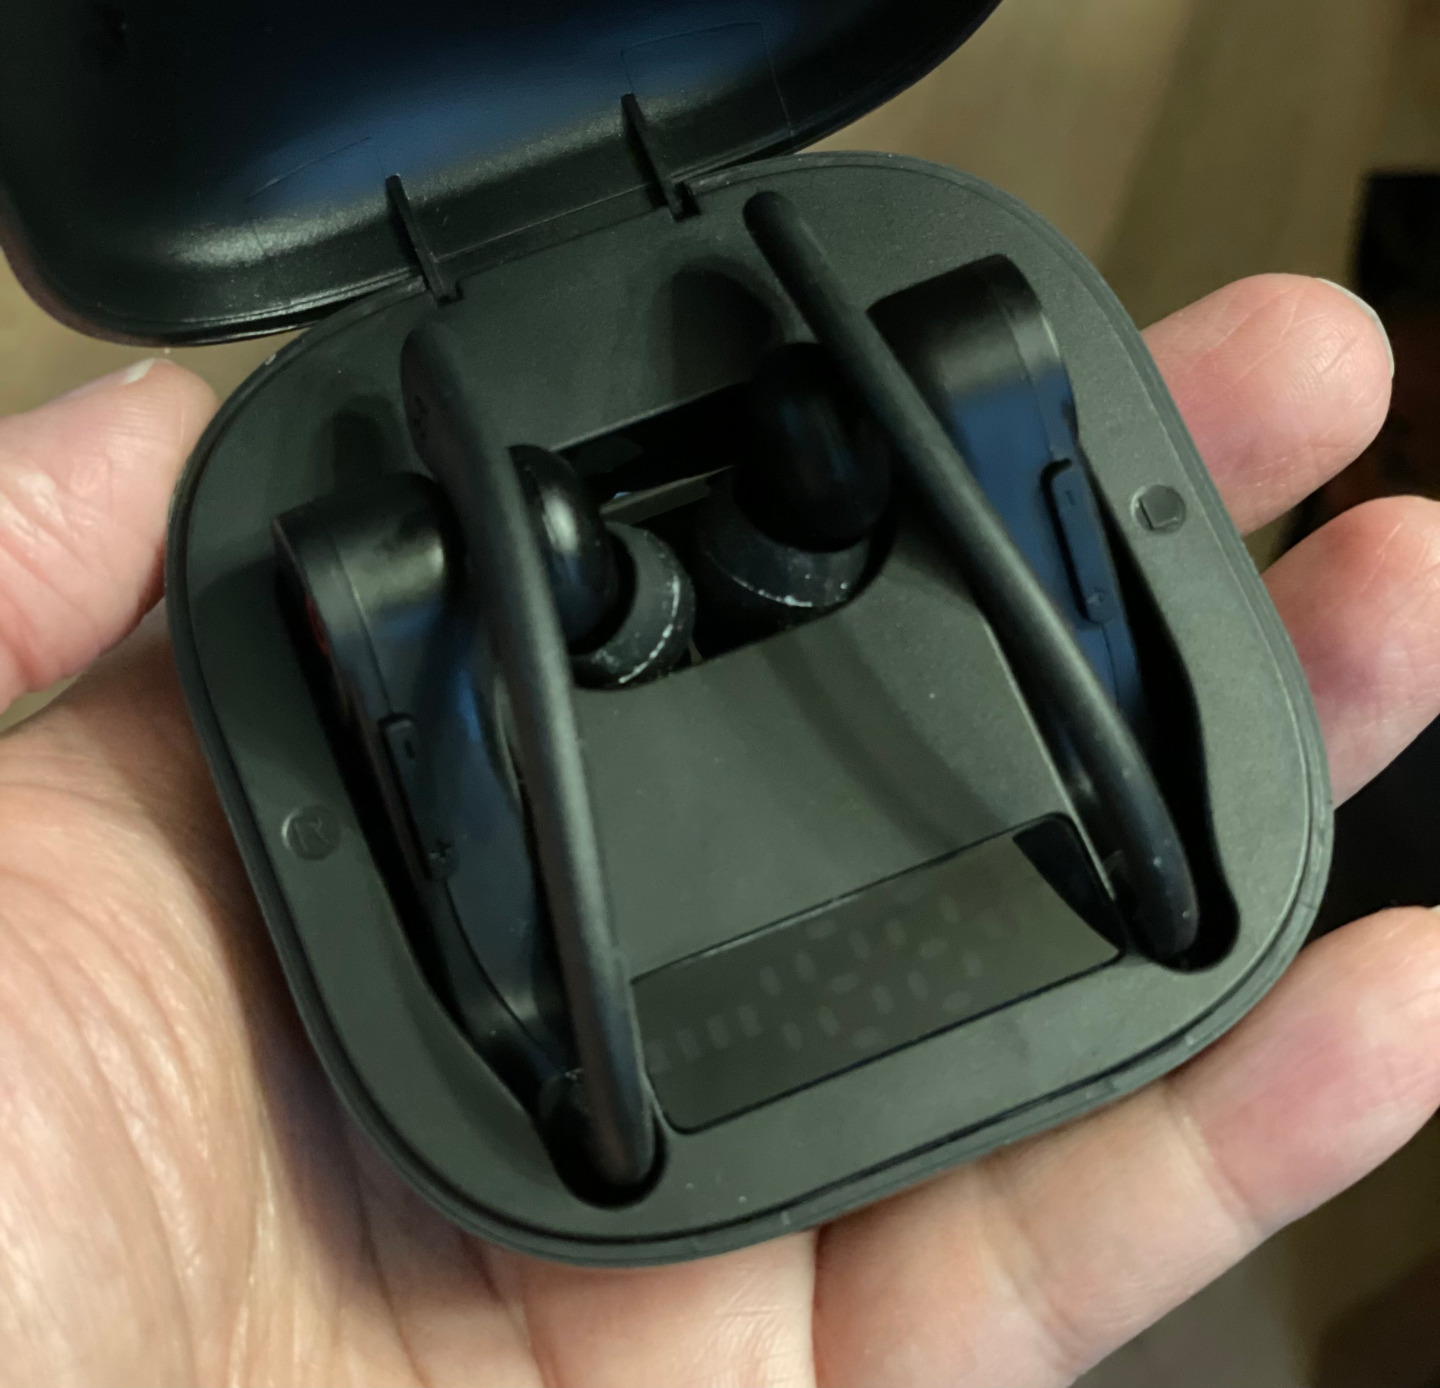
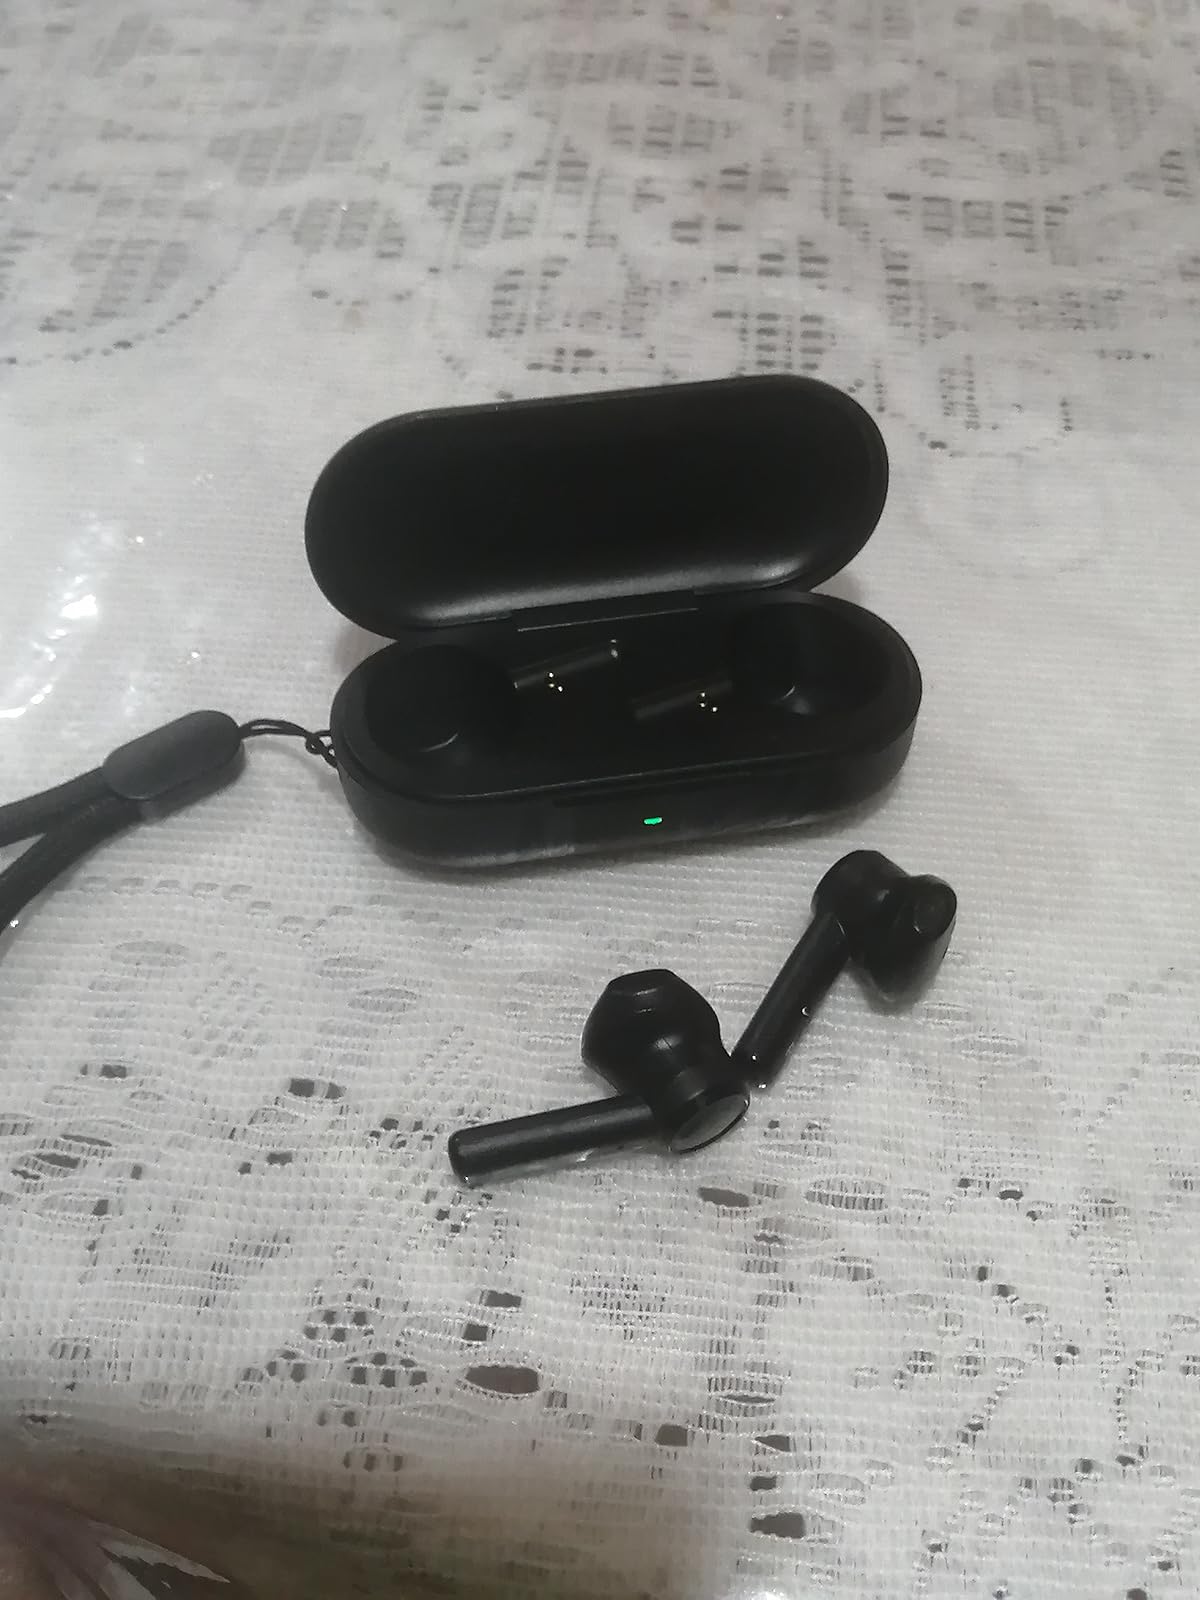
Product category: earbuds
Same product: no